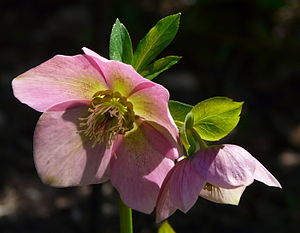
Påskeklokke
Påskeklokke (Helleborus orientalis) Foto: Hans Bernhard
Påskeklokke er en staude med vintergrønne, grundstillede blade, som er fingrede. Blomsterne kommer frem tidligt på foråret, og da de er både store og holdbare, dyrkes planten og dens underarter hyppigt i haver og parker.